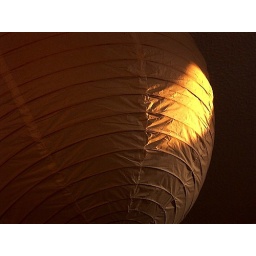
The light from the sinking sun catches the white paper lamp shade.(The light in the shade is not on.)